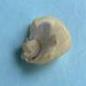
Maize quality: Bad